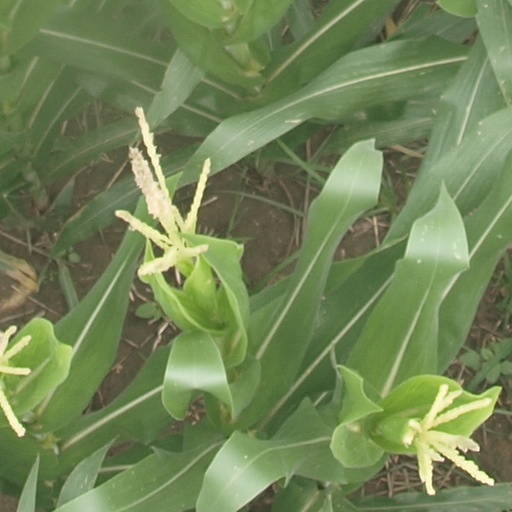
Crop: maize; corn